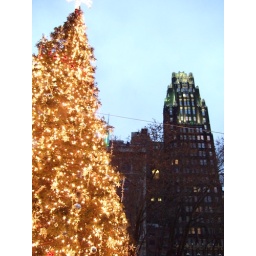
Christmas tree at Bryant Park. American Radiator Building on 40th street in the background.